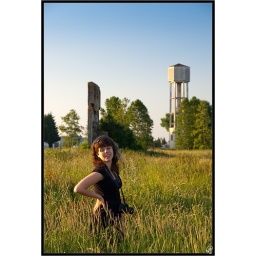
A girl in grass